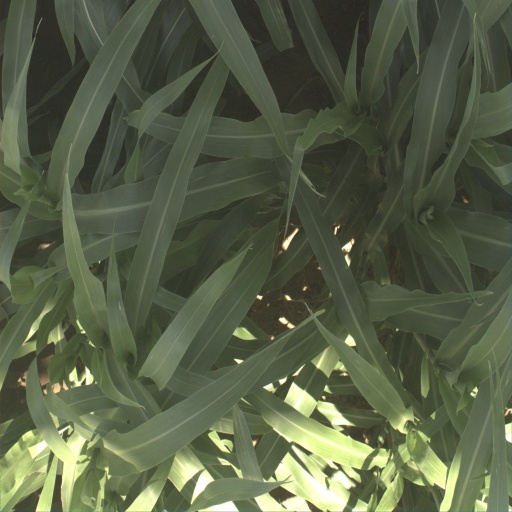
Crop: sorghum